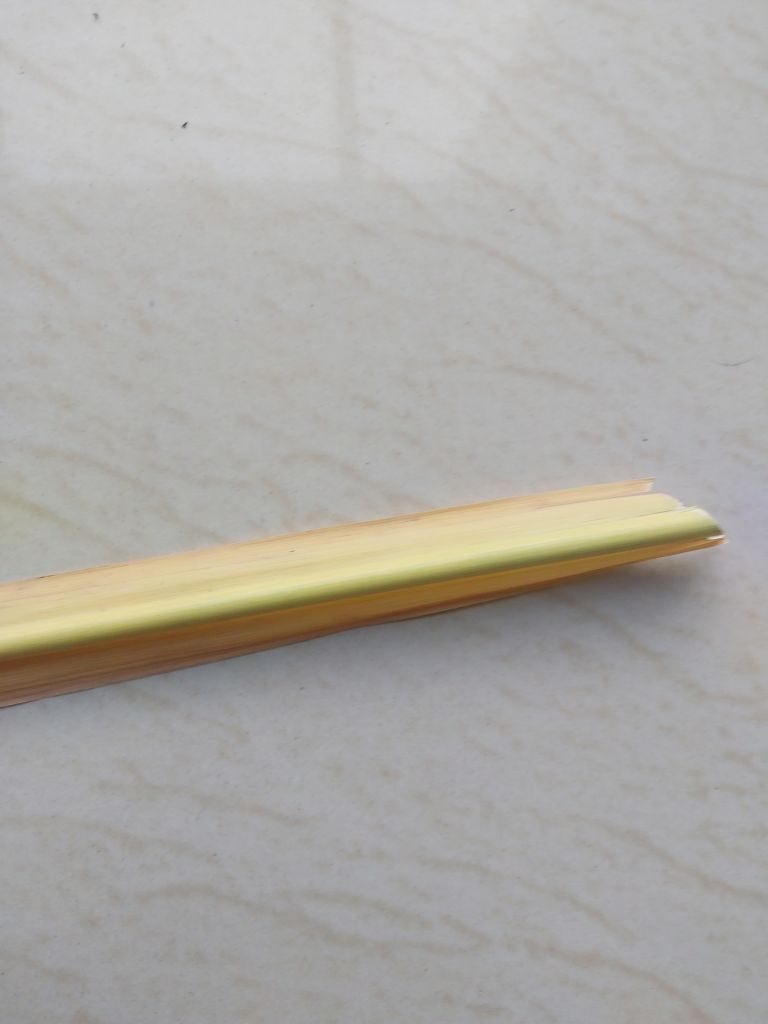
Label: Yellow Leaf